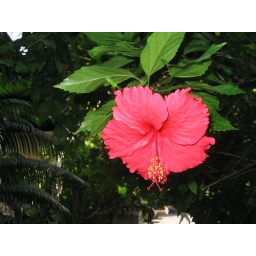
A beautiful hibiscus flower at the Wahoo Bay beach in Haiti.